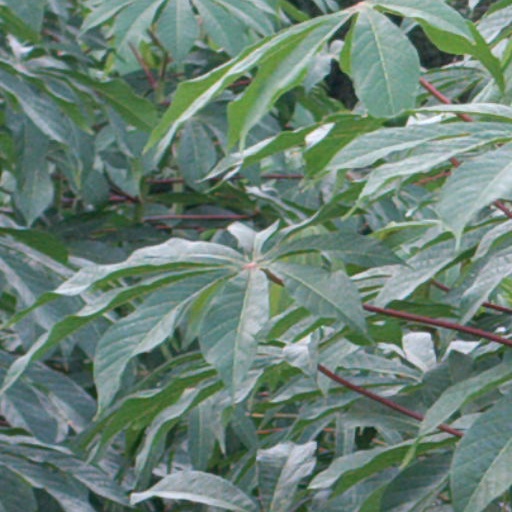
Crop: cassava